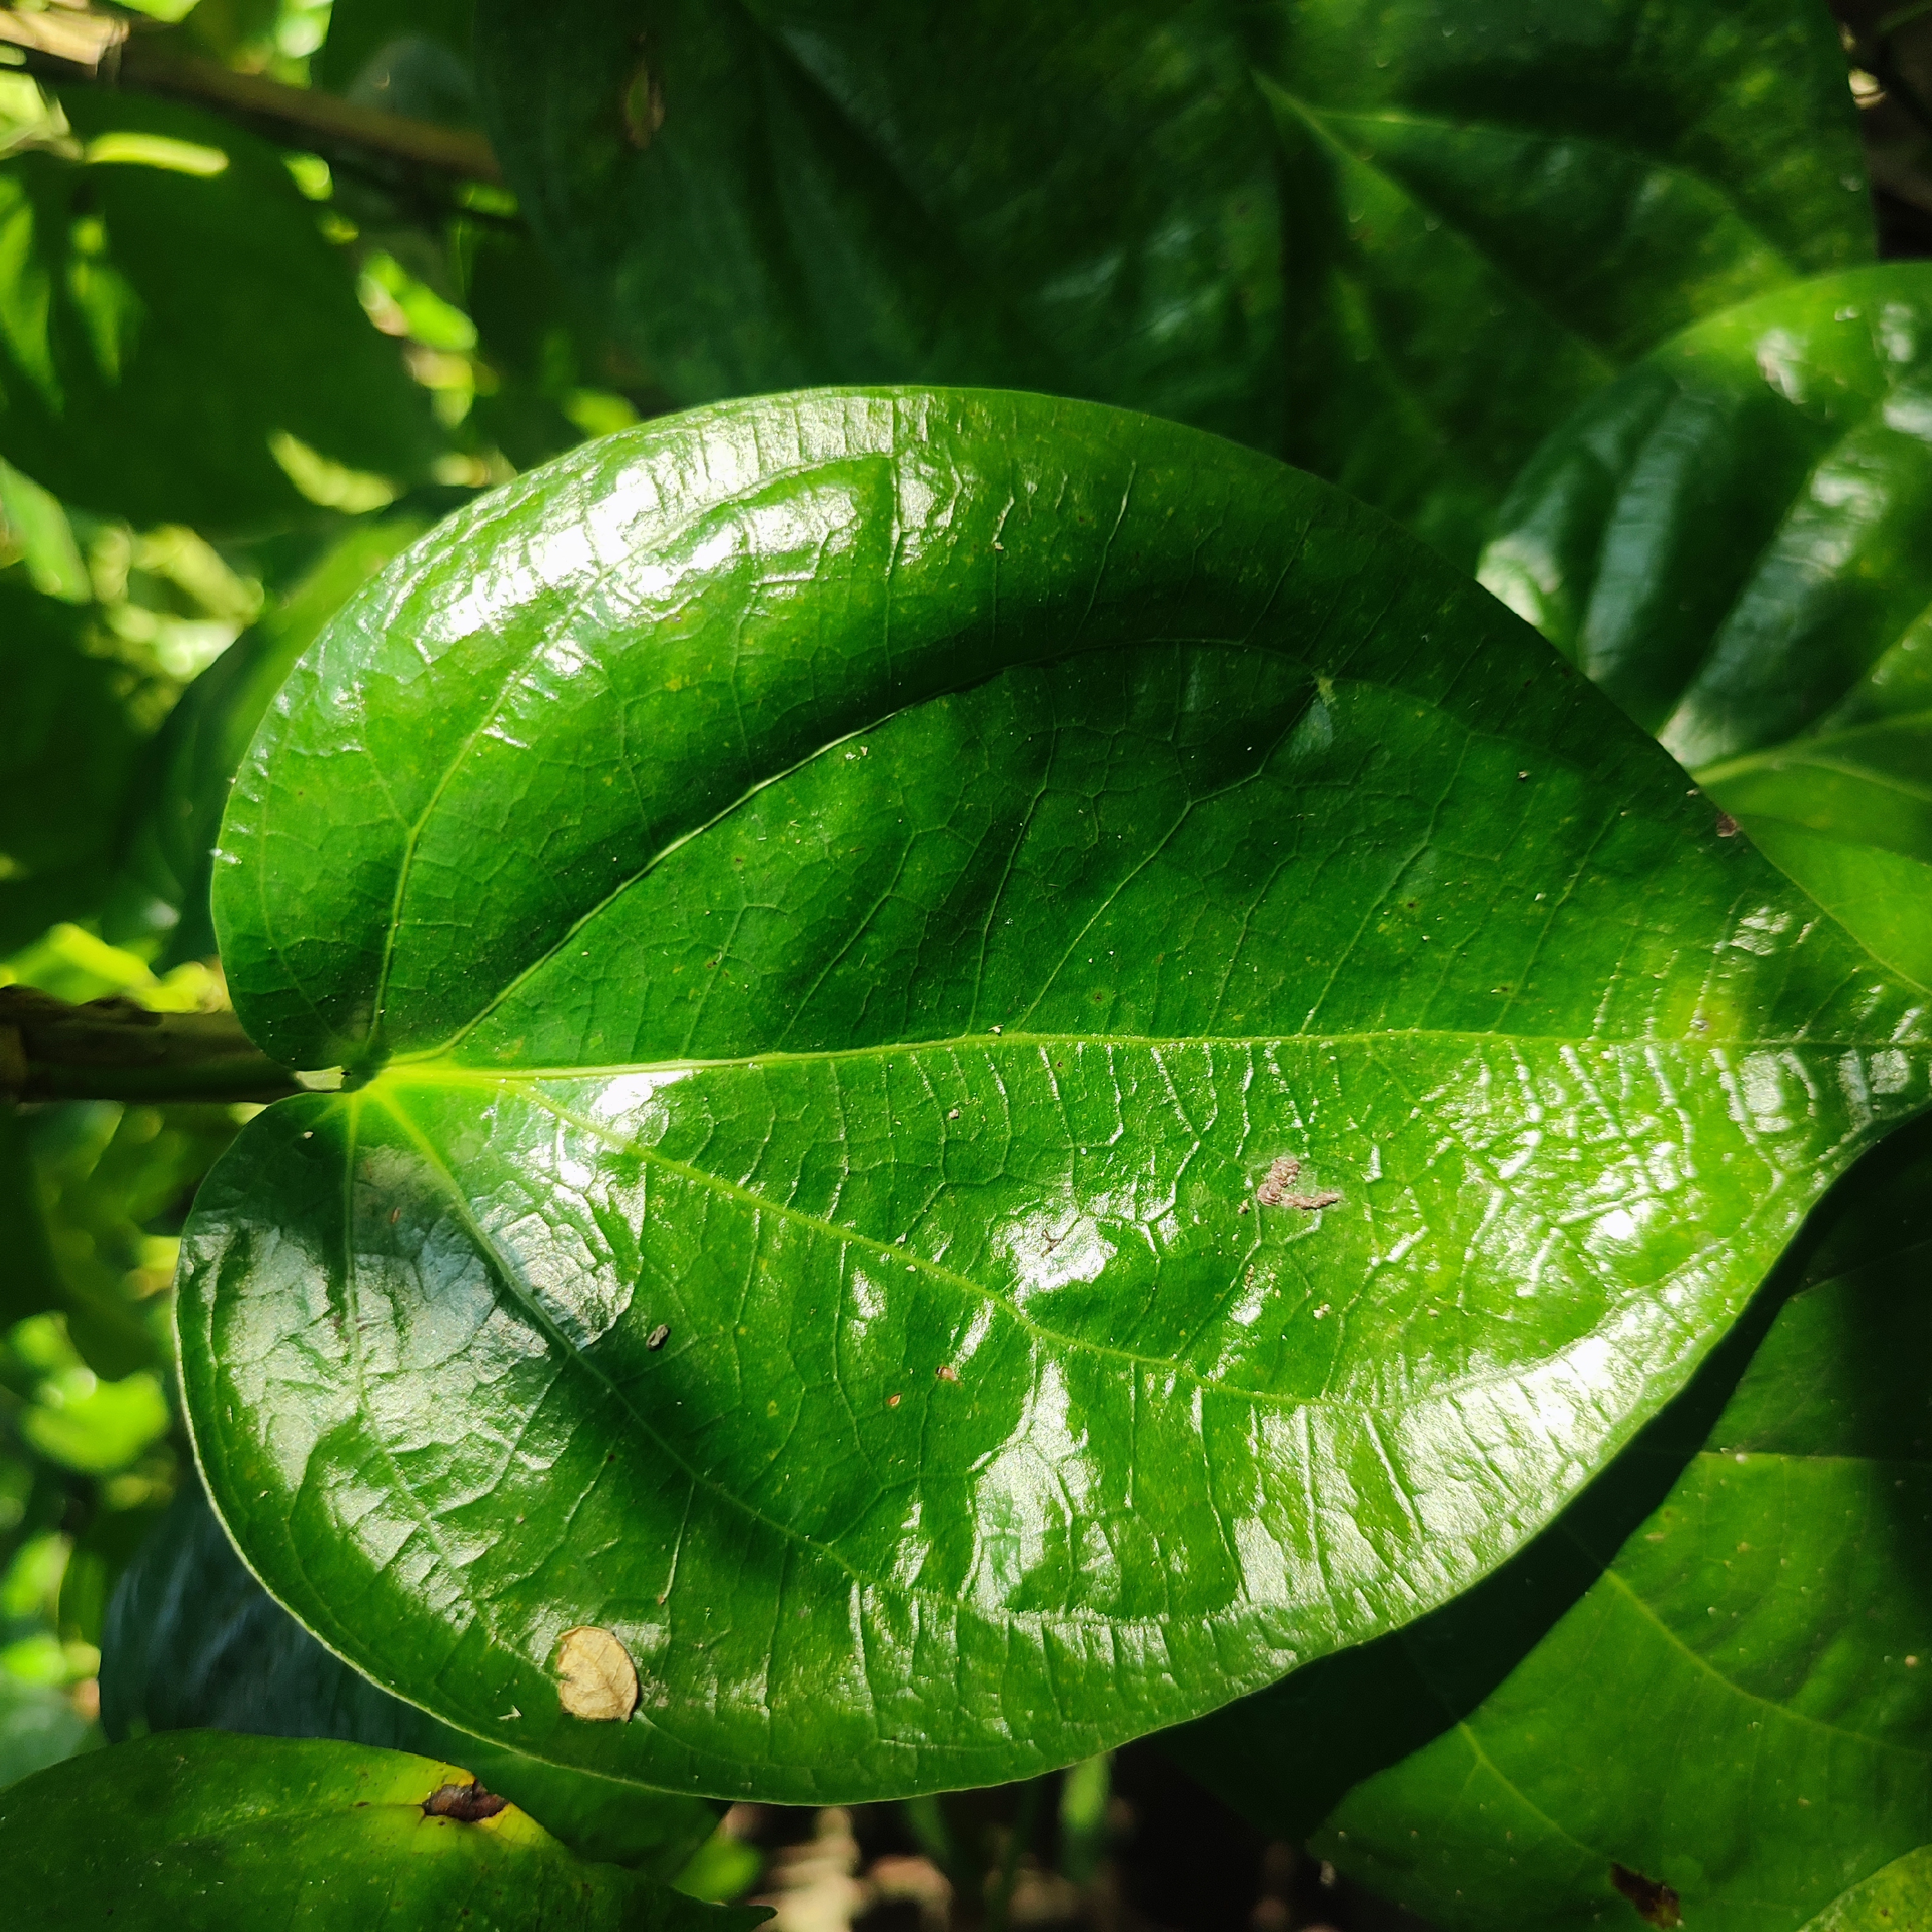
Label: Healthy_Leaf